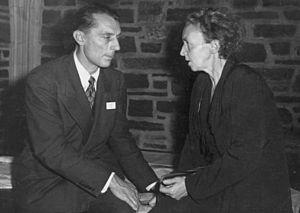
La joliotite est une espèce minérale du groupe des carbonates et du sous-groupe des carbonates d'uranyle, de formule CO²⁻₃, nH₂O.
Michel Pinault, né en 1951, est un historien contemporanéiste, spécialiste en histoire des sciences, des milieux et des intellectuels scientifiques, des rapports entre science et politique. Il est biographe de Frédéric Joliot-Curie.
Jean Frédéric Joliot, dit Frédéric Joliot-Curie, né le 19 mars 1900 à Paris et mort le 14 août 1958 dans la même ville est un physicien et chimiste français. Il a obtenu le prix Nobel de chimie en 1935 avec son épouse Irène Joliot-Curie. Il a été professeur au Collège de France, directeur de l'Institut du radium, et membre de l'Académie des sciences. Il a joué un rôle majeur comme Haut-Commissaire dans les débuts de l'exploitation de l'énergie atomique en France dans l'immédiat de l'après Seconde Guerre mondiale.
Le musée Curie est situé au cœur du « Campus Curie » dans le quartier du Val-de-Grâce du 5ᵉ arrondissement de Paris, à deux pas du Panthéon où reposent Pierre et Marie Curie depuis 1995. Constitué d’un espace d’exposition permanente et d’un centre d’archives, il propose au public de découvrir l’histoire de la découverte de la radioactivité et de ses premières applications médicales avec la radiothérapie. Ce musée est un lieu de mémoire et de connaissances sur l’histoire des sciences.